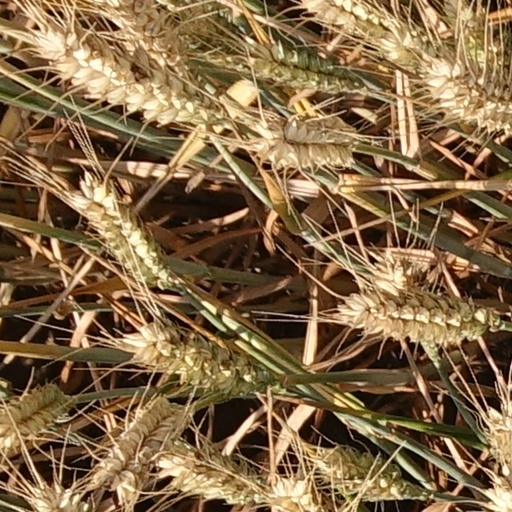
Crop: wheat